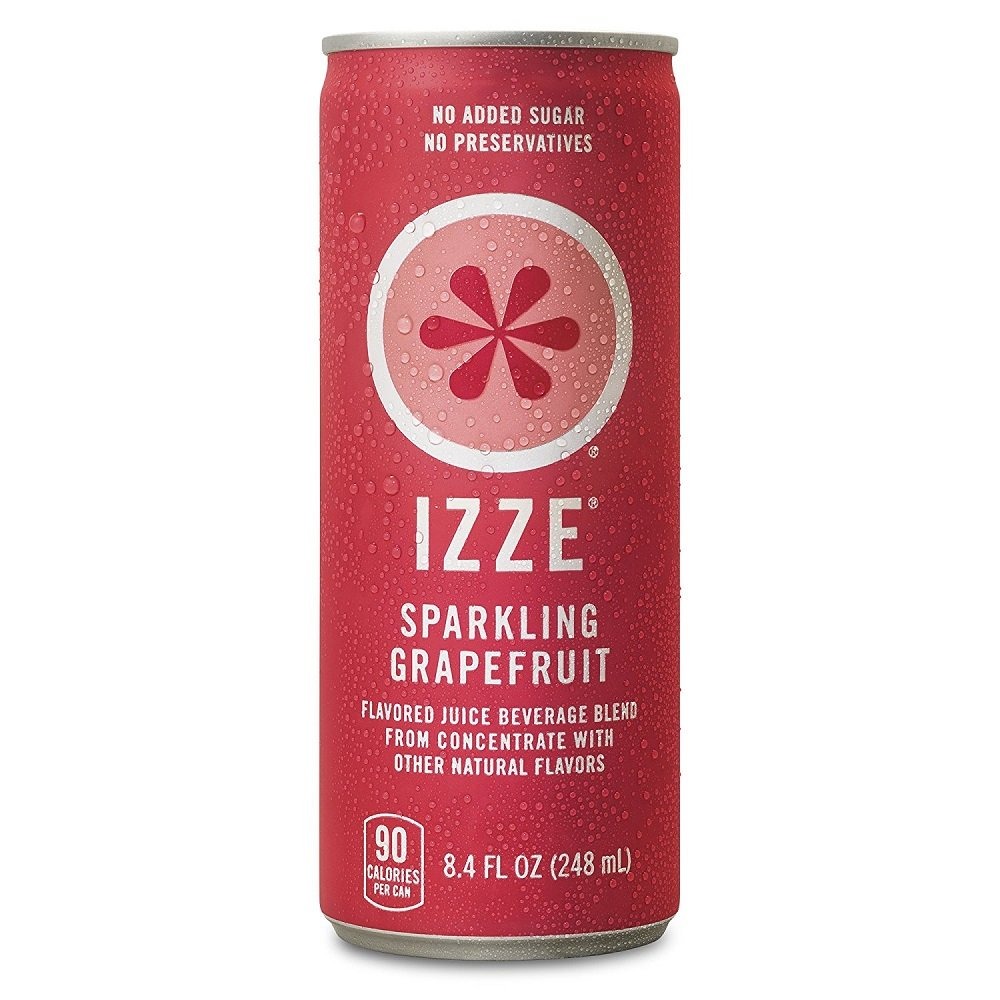
Item Name: Izze Sparkling Juice biPnBj, 8.4-Ounce Cans, Grapefruit, Pack of 4 (12 Cans)
Bullet Point 1: IZZE Sparkling Juices are 70% pure fruit juice with a splash of sparkling water
Bullet Point 2: No added sugar. No preservatives. No high-fructose corn syrup. No caffeine
Bullet Point 3: A sparkling fruit soda that delivers Brighthearted Refreshment
Bullet Point 4: IZZE Sparkling Juices add a splash of Brighthearted fun to any occasion
Bullet Point 5: Sparkling IZZE juice fortified with vitamins and combined with the delicious and pure grapefruit juice
Product Description: Add a splash of Brighthearted fun to any occasion with IZZE Sparkling Juice. This delectable drink is 70% pure fruit juice and a splash of sparkling water. With no preservatives, no caffeine, no added sugar, and no high-fructose corn syrup, IZZE is the perfect feel-good drink to brighten up your days. The perfect party drink, IZZE Sparkling Juices complement everything from a casual gathering to a swanky soiree. So gather your friends, pour some deliciously sparkling drinks, and host a Friendsday Night with ideas and recipes from our website.
Value: 48.0
Unit: Count

Price: 35.99